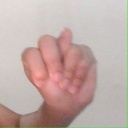
अक्षर: न